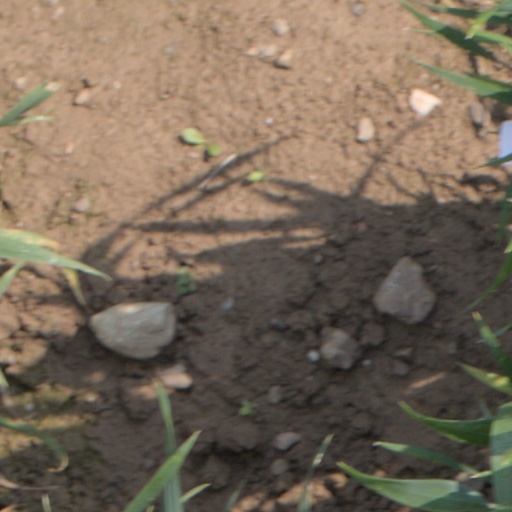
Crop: wheat